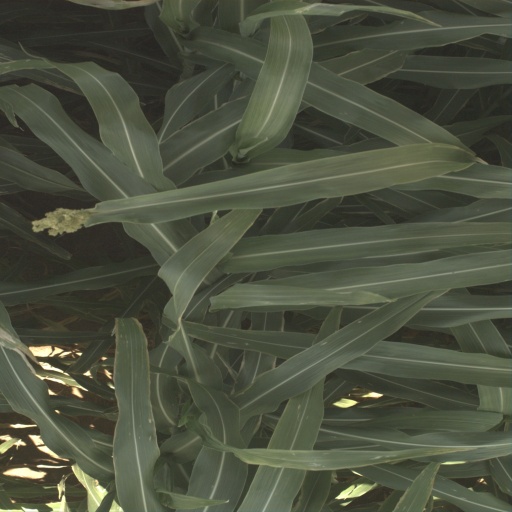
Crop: sorghum